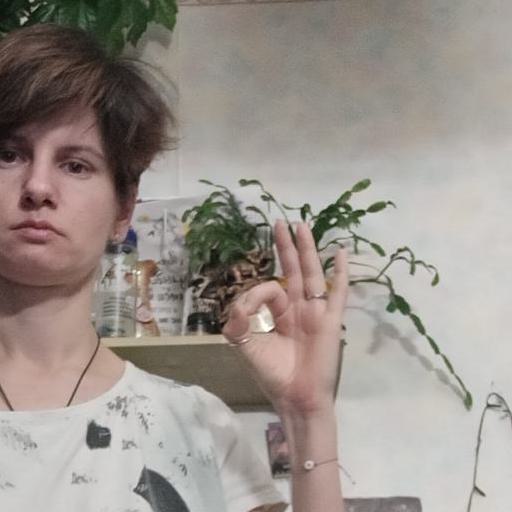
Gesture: ok